Sarah Jane Farmer

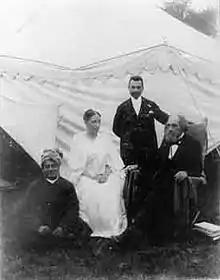
Farmer with Swami Vivekananda (Green Acre, 1894)

After attending the Parliament of the World's Religions in Chicago in 1893 with her father, Farmer decided to establish Greenacre, with the support of her acquaintances in the New Thought, women's clubs, and women's suffrage movements, as well as several Ralph Waldo Emerson societies. In 1894, she founded Greenacre Conferences at Eliot, Maine, which resembled a Chautauqua. Two annual schools anchored the Greenacre Conferences: the Monsalvat School of Comparative Study of Religion (established by Farmer in 1896) and the (revived) Concord School of Philosophy. In addition, the Greenacre Conferences offered lectures by instructors in various fields. These afforded annual assemblies for lectures by leaders of advanced thought, American, European, and Oriental.